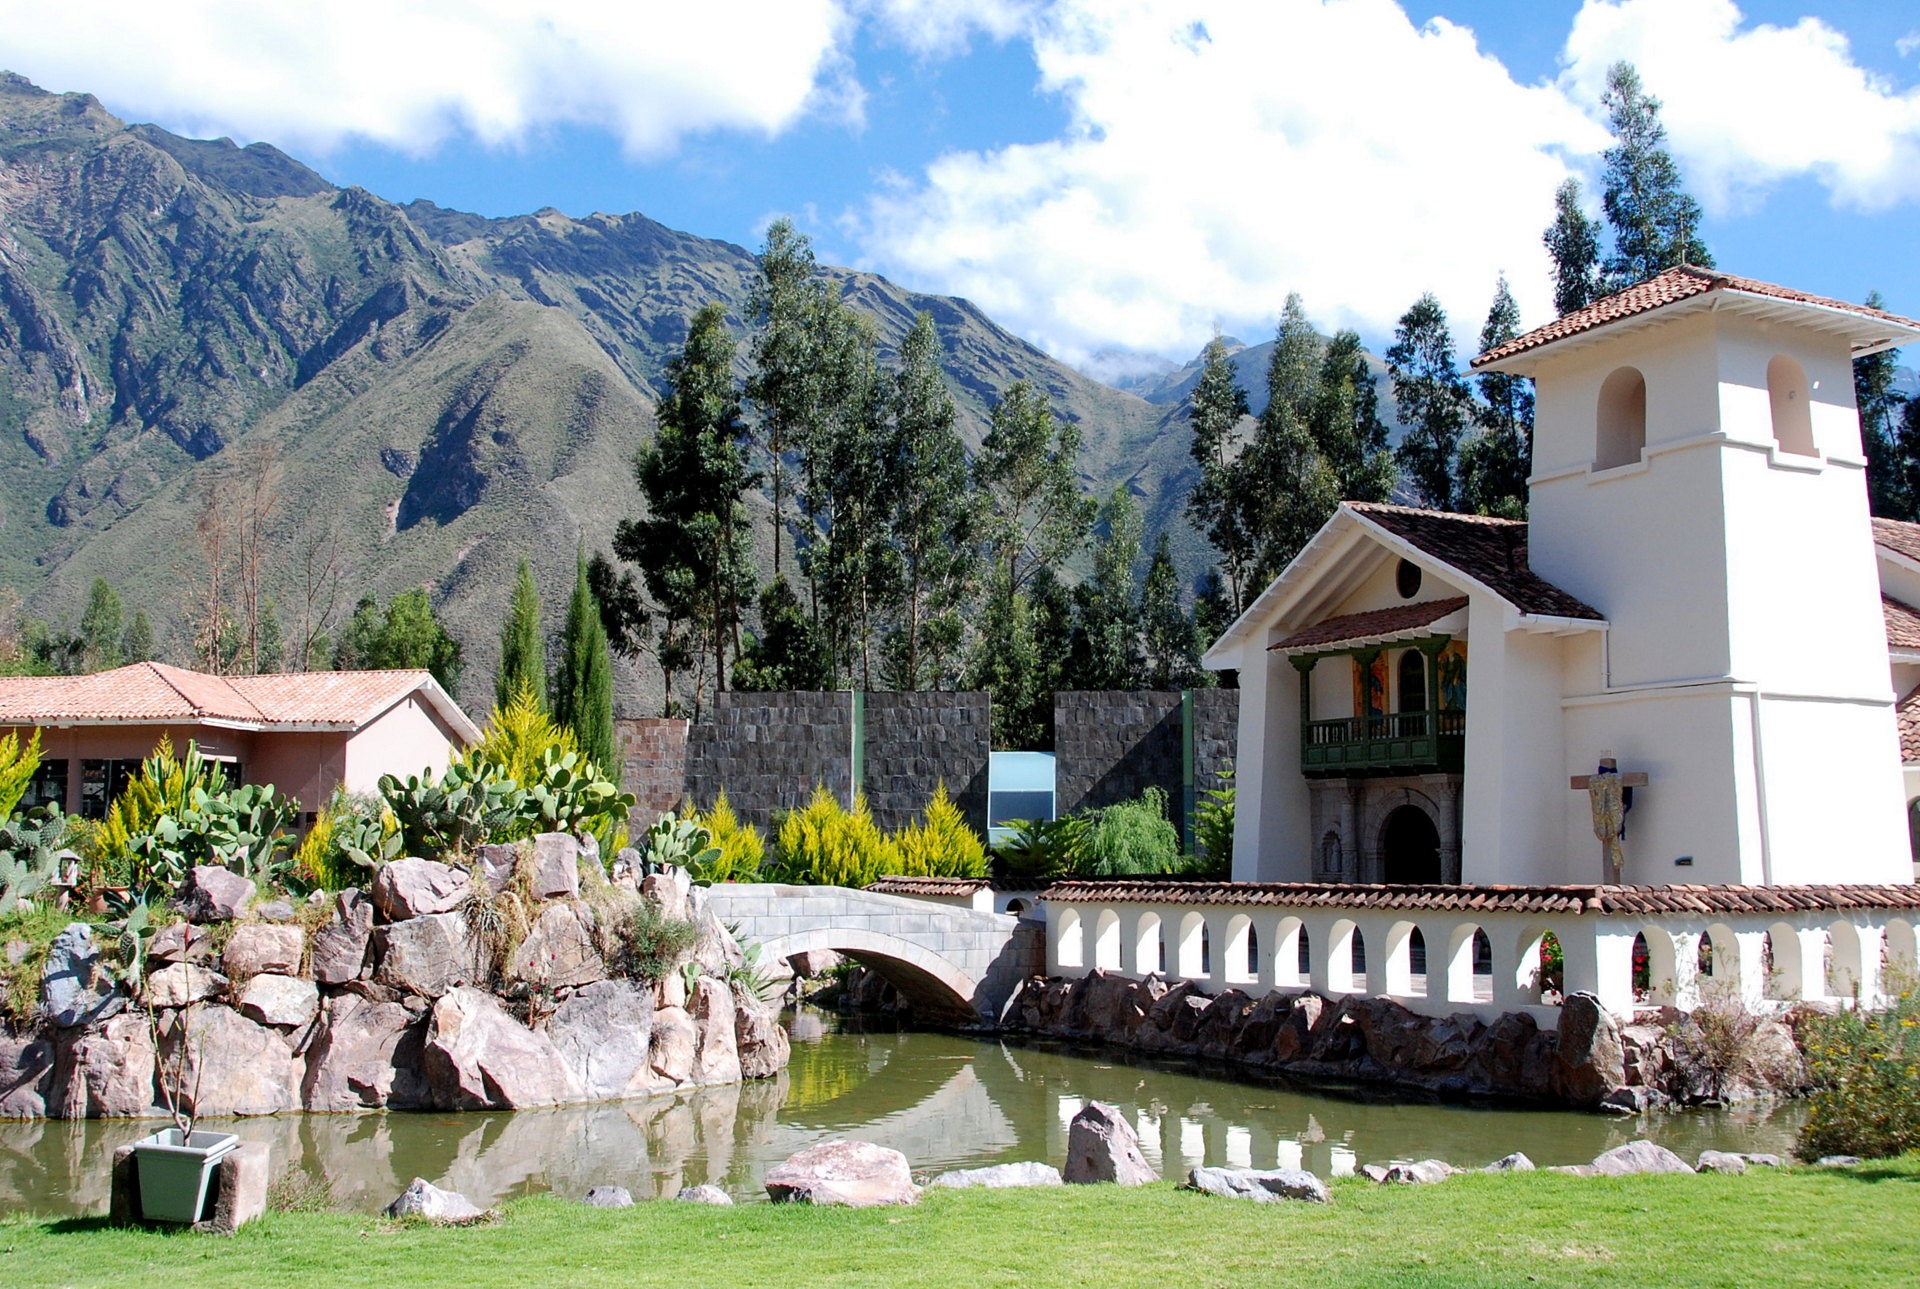
landscape, nature, structure, sky, bridge, villa, vacation, village, pond, green, scenic, cottage, religion, blue, church, tourism, peru, trees, outside, clouds, mountains, monastery, estate, tours, sacred valley, urubamba